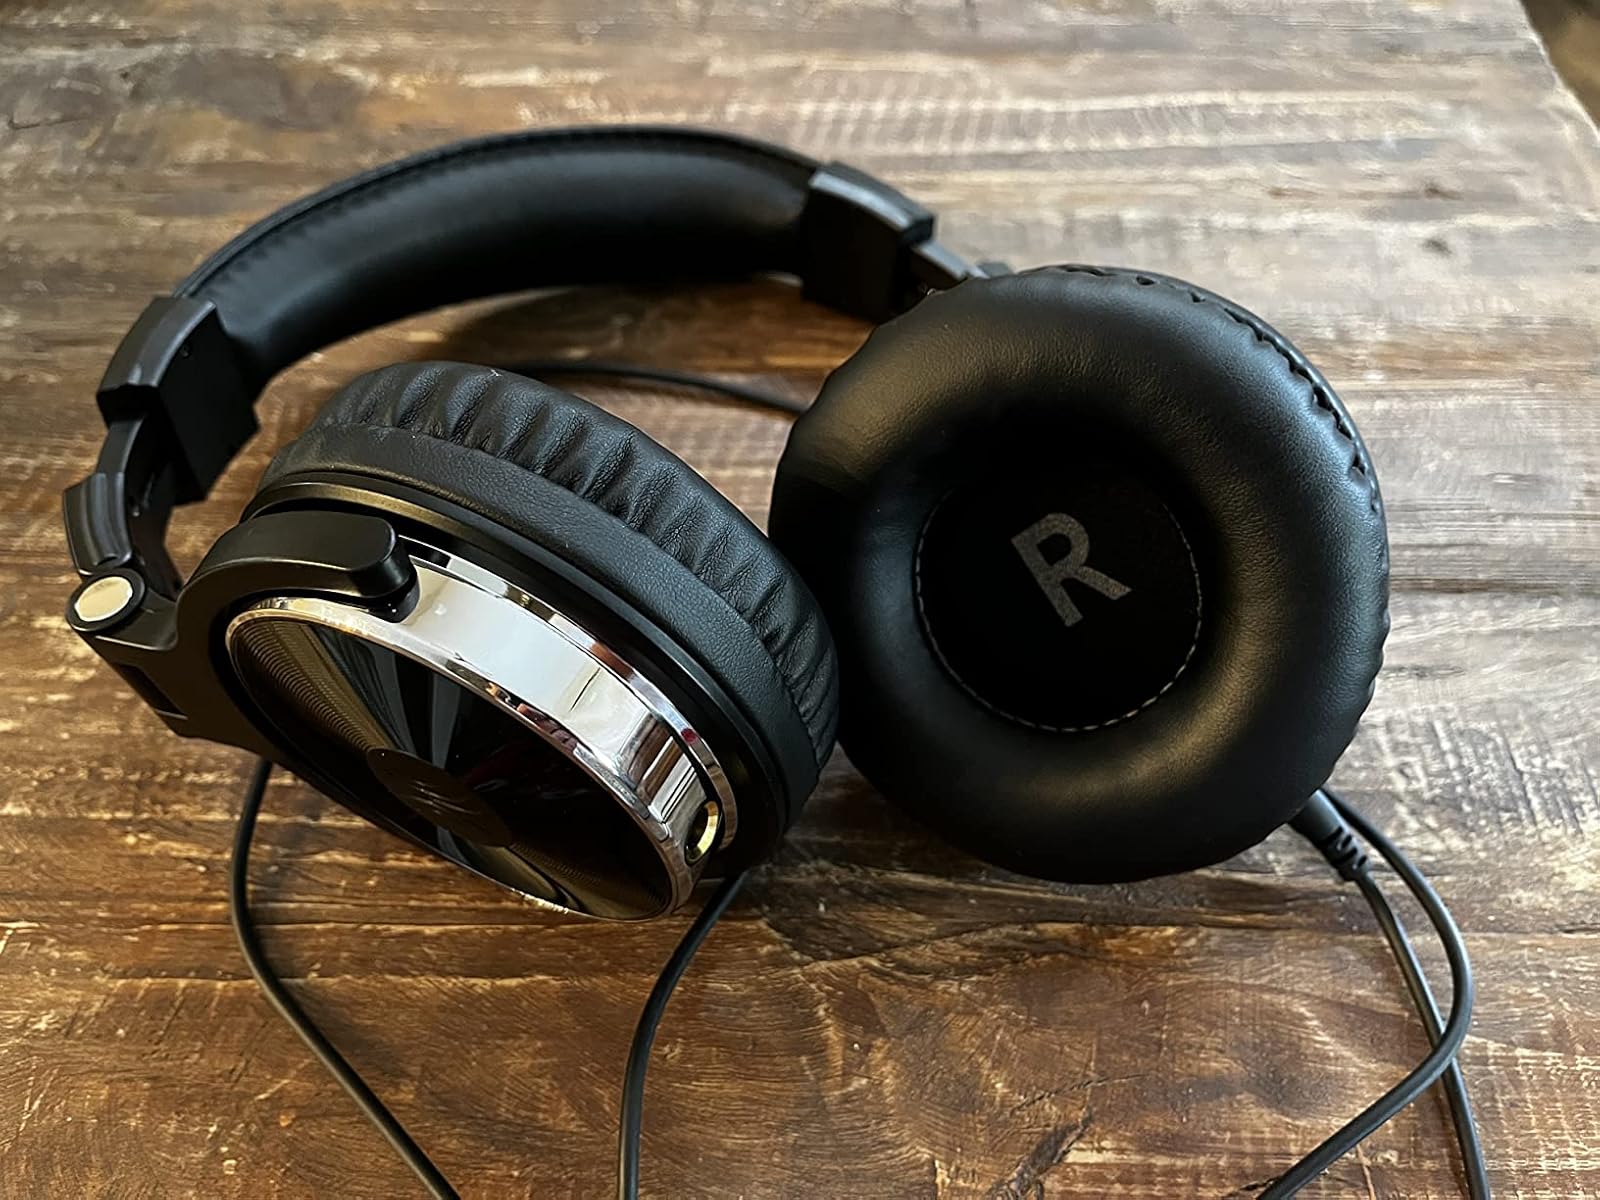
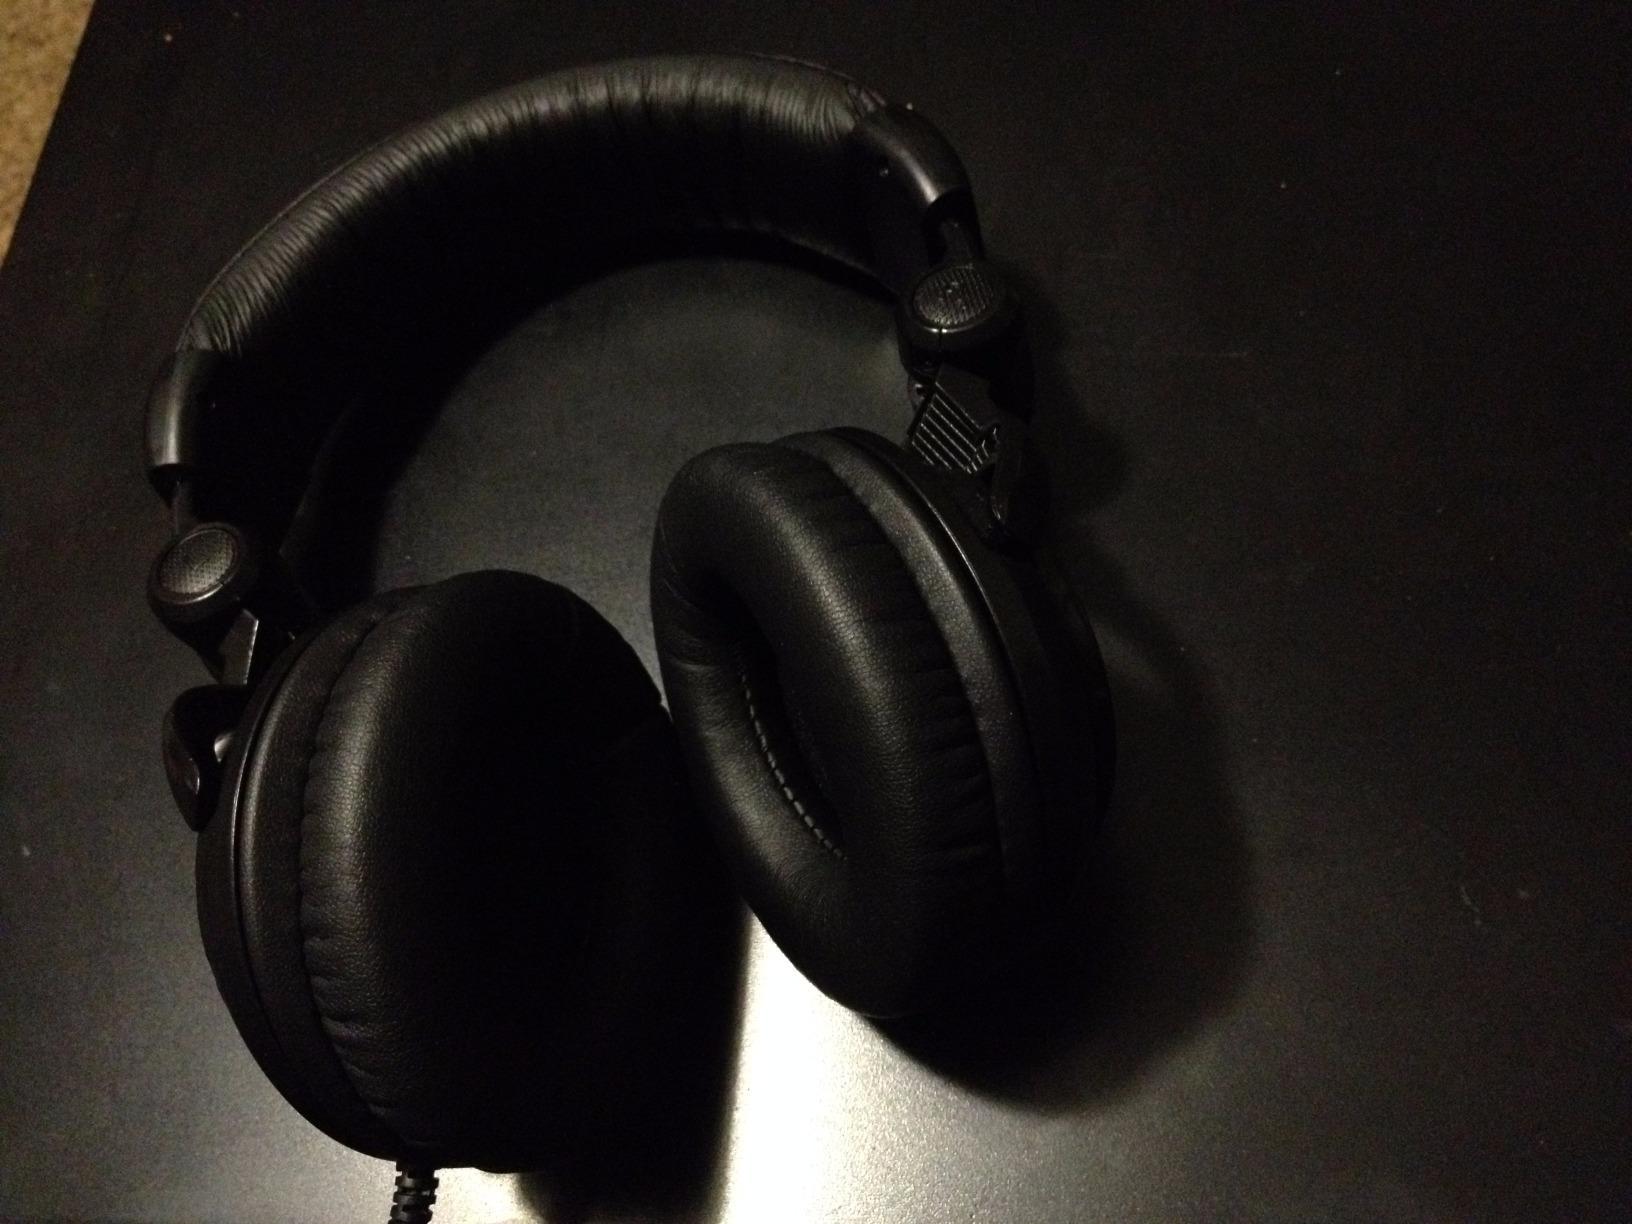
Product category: headphones
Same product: no